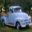
Label: pickup_truck